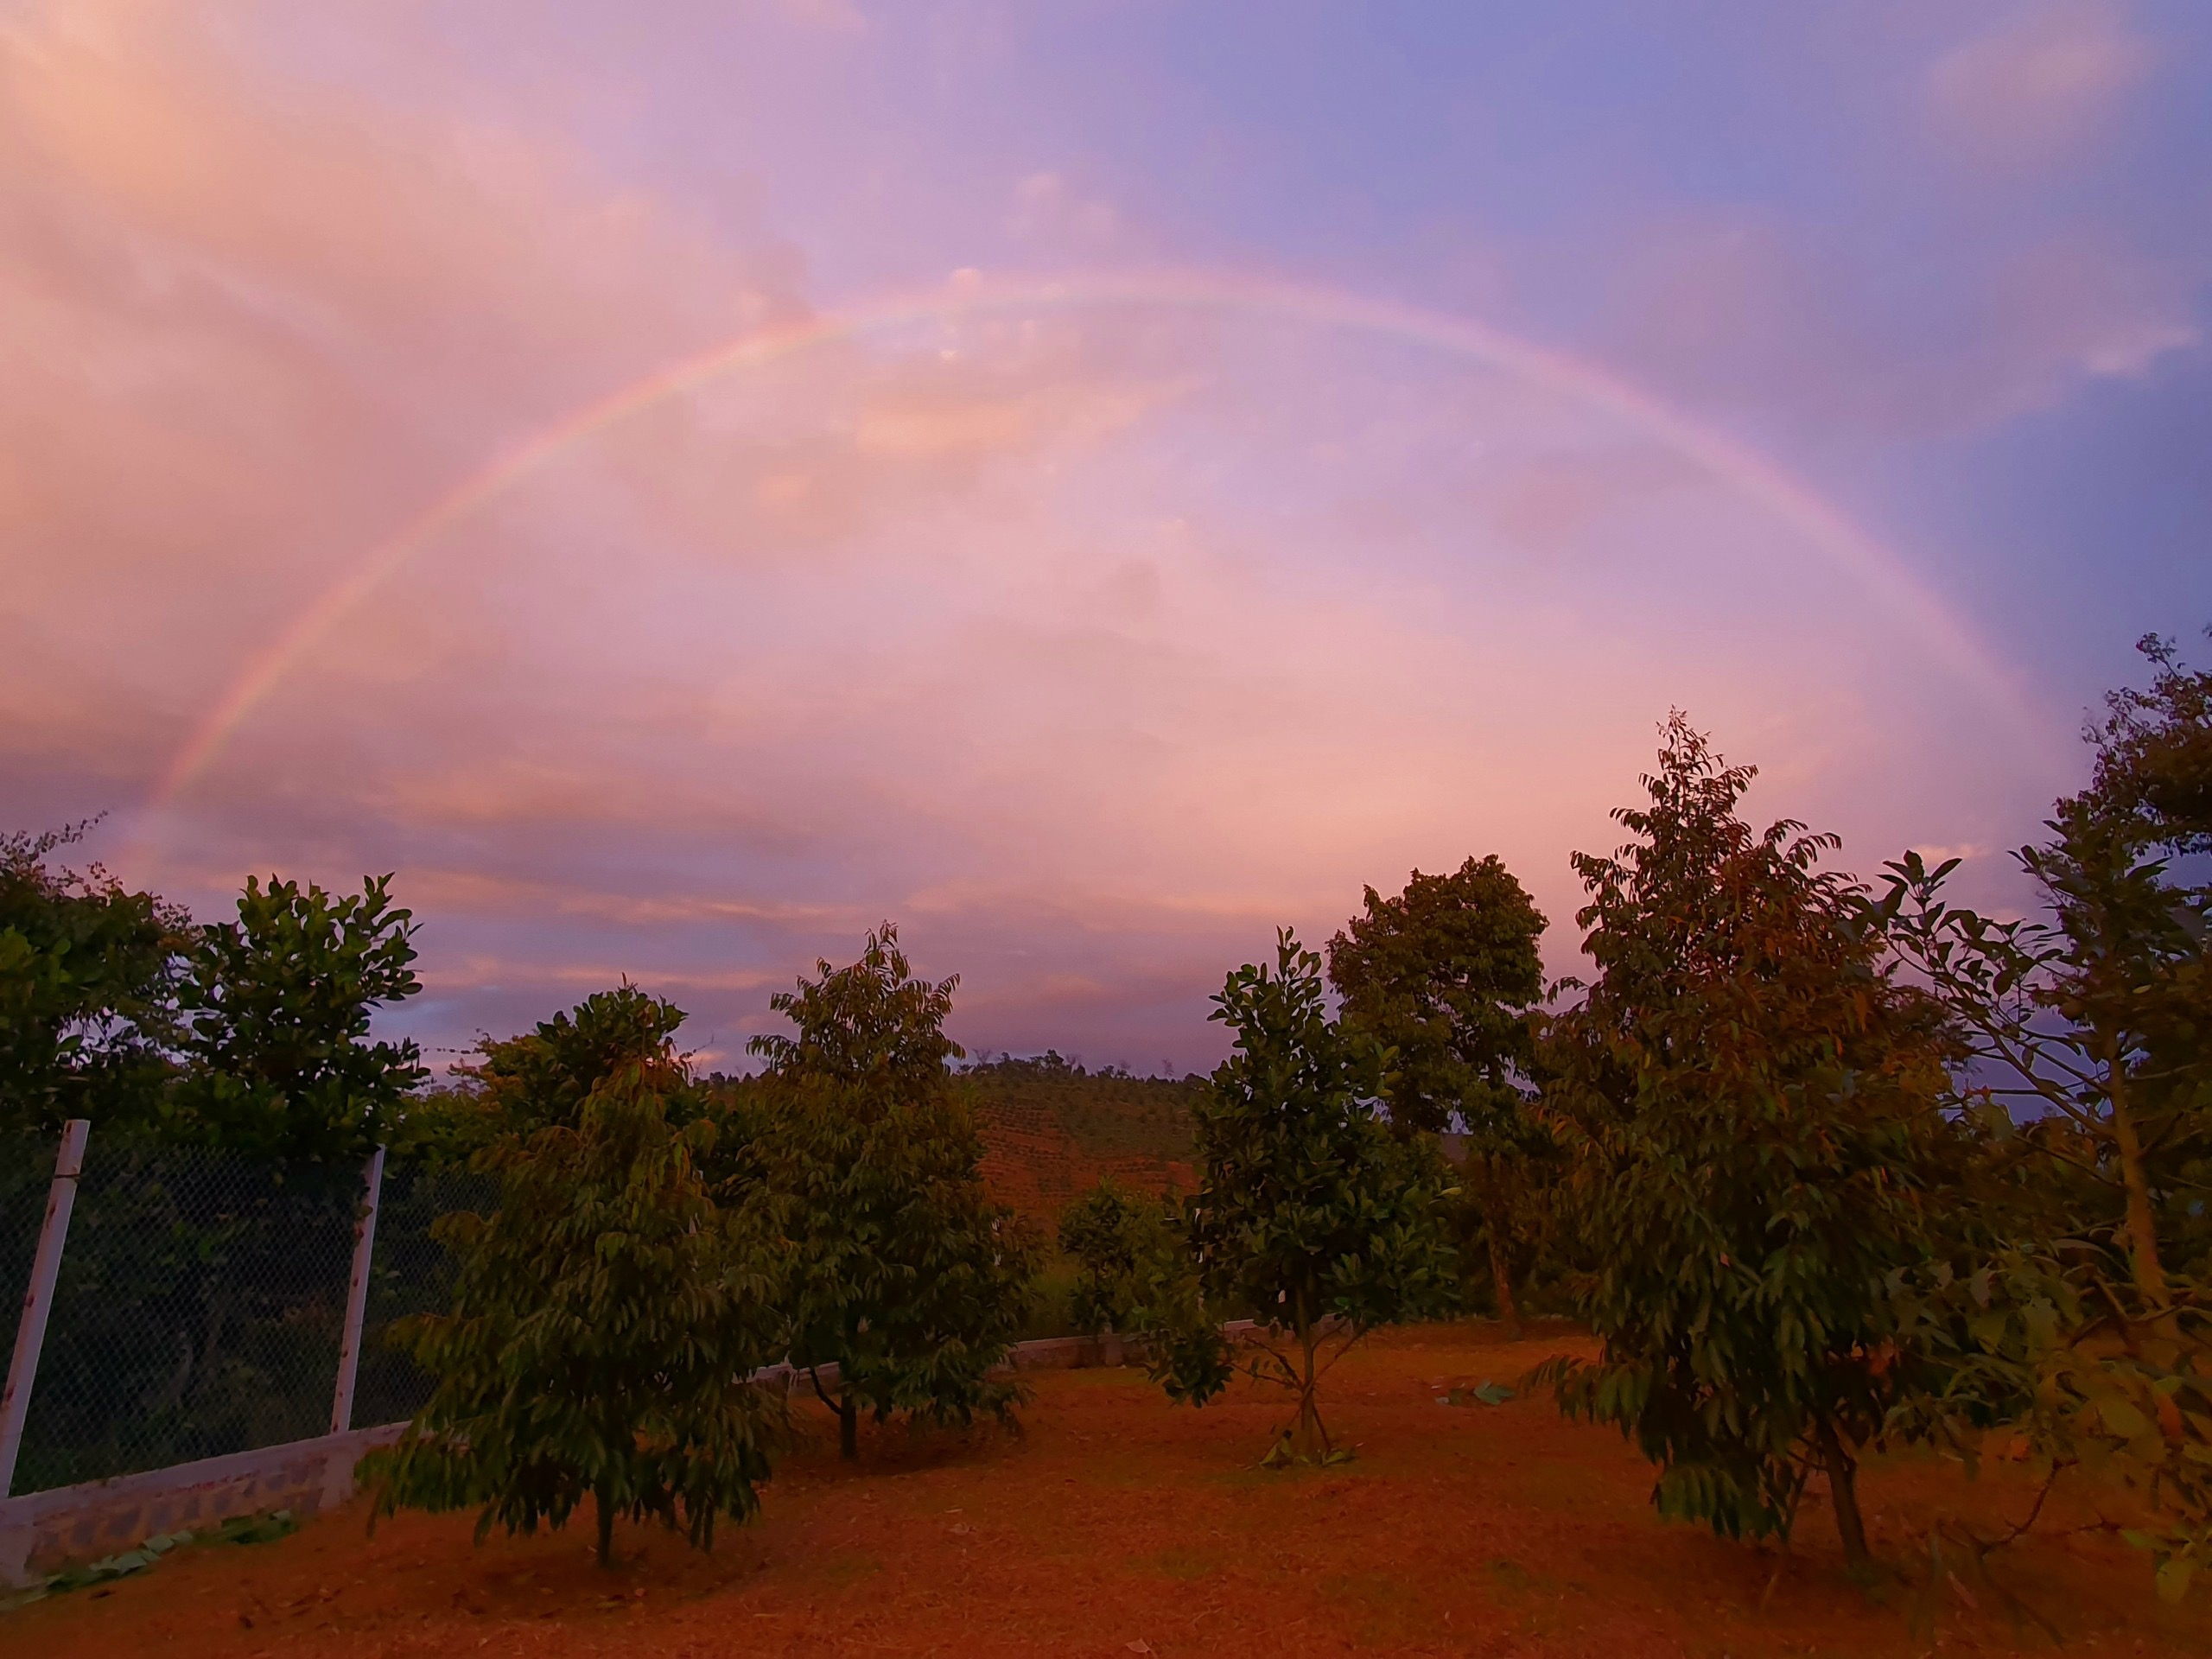
natural, rainbow, cloud, sky, atmosphere, daytime, ecoregion, natural landscape, plant, leaf, natural environment, tree, orange, vegetation, landscape, horizon, morning, rural area, plain, afterglow, cumulus, Tints and shades, red sky at morning, dusk, grass, grassland, meteorological phenomenon, wilderness, evening, sunset, sunrise, soil, hill, prairie, wind, field, magenta, heat, savanna, shrubland